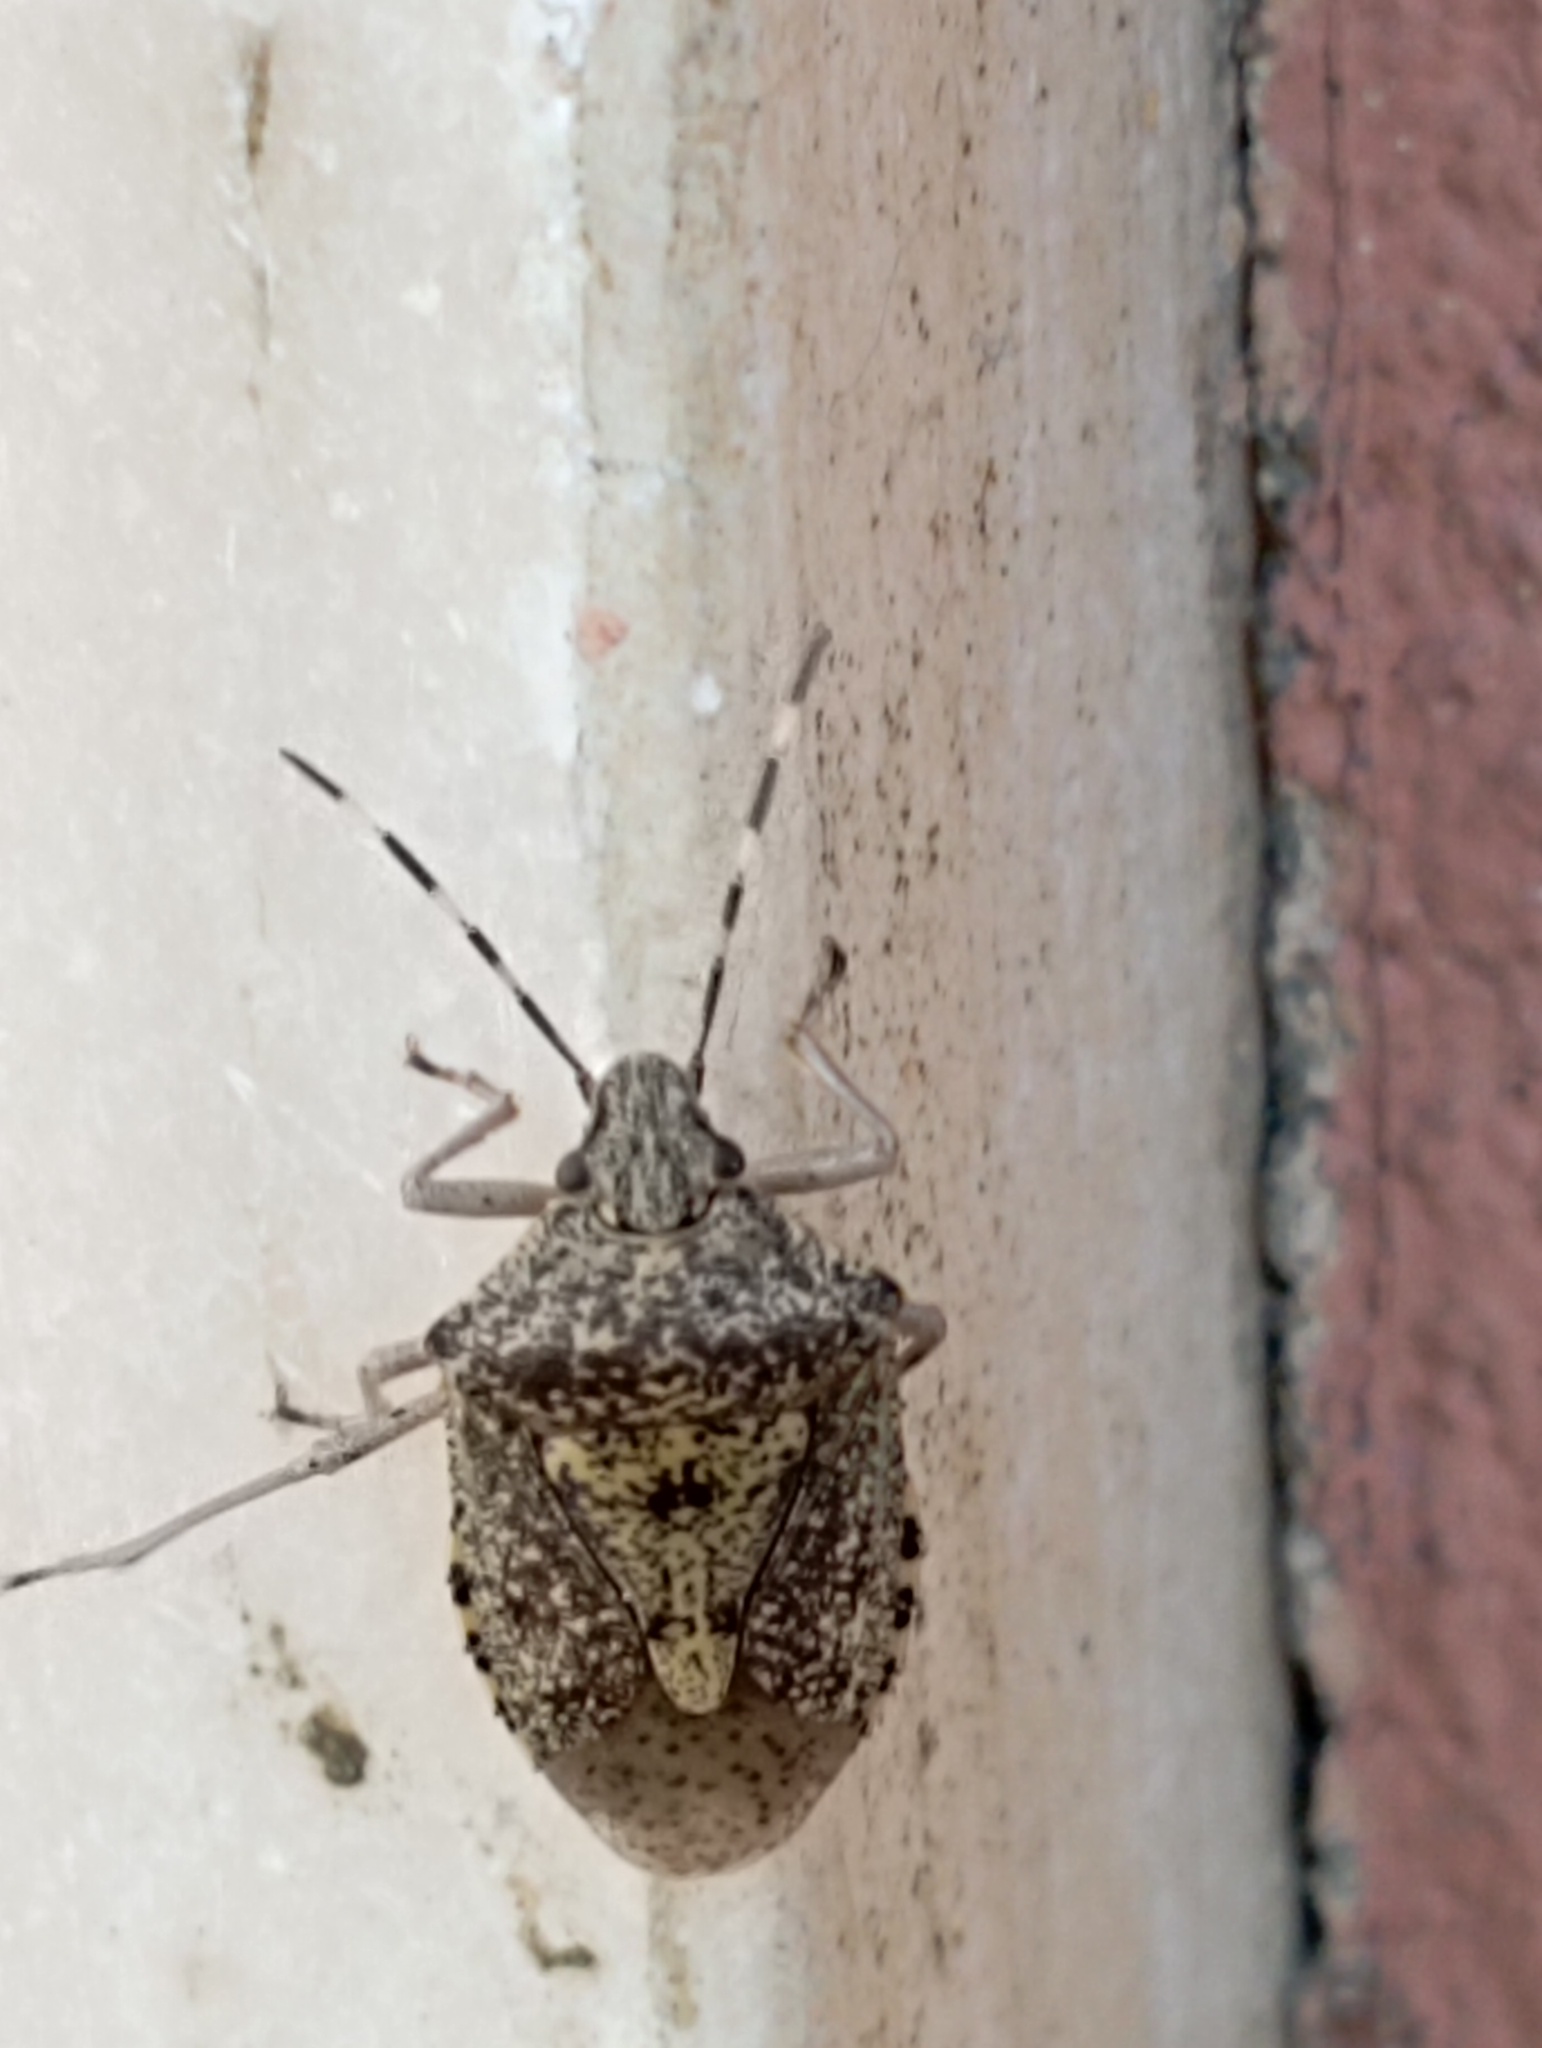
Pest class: stink_bug